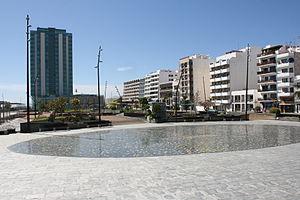
Liste des 34 communes de la province de Las Palmas dans les îles Canaries.